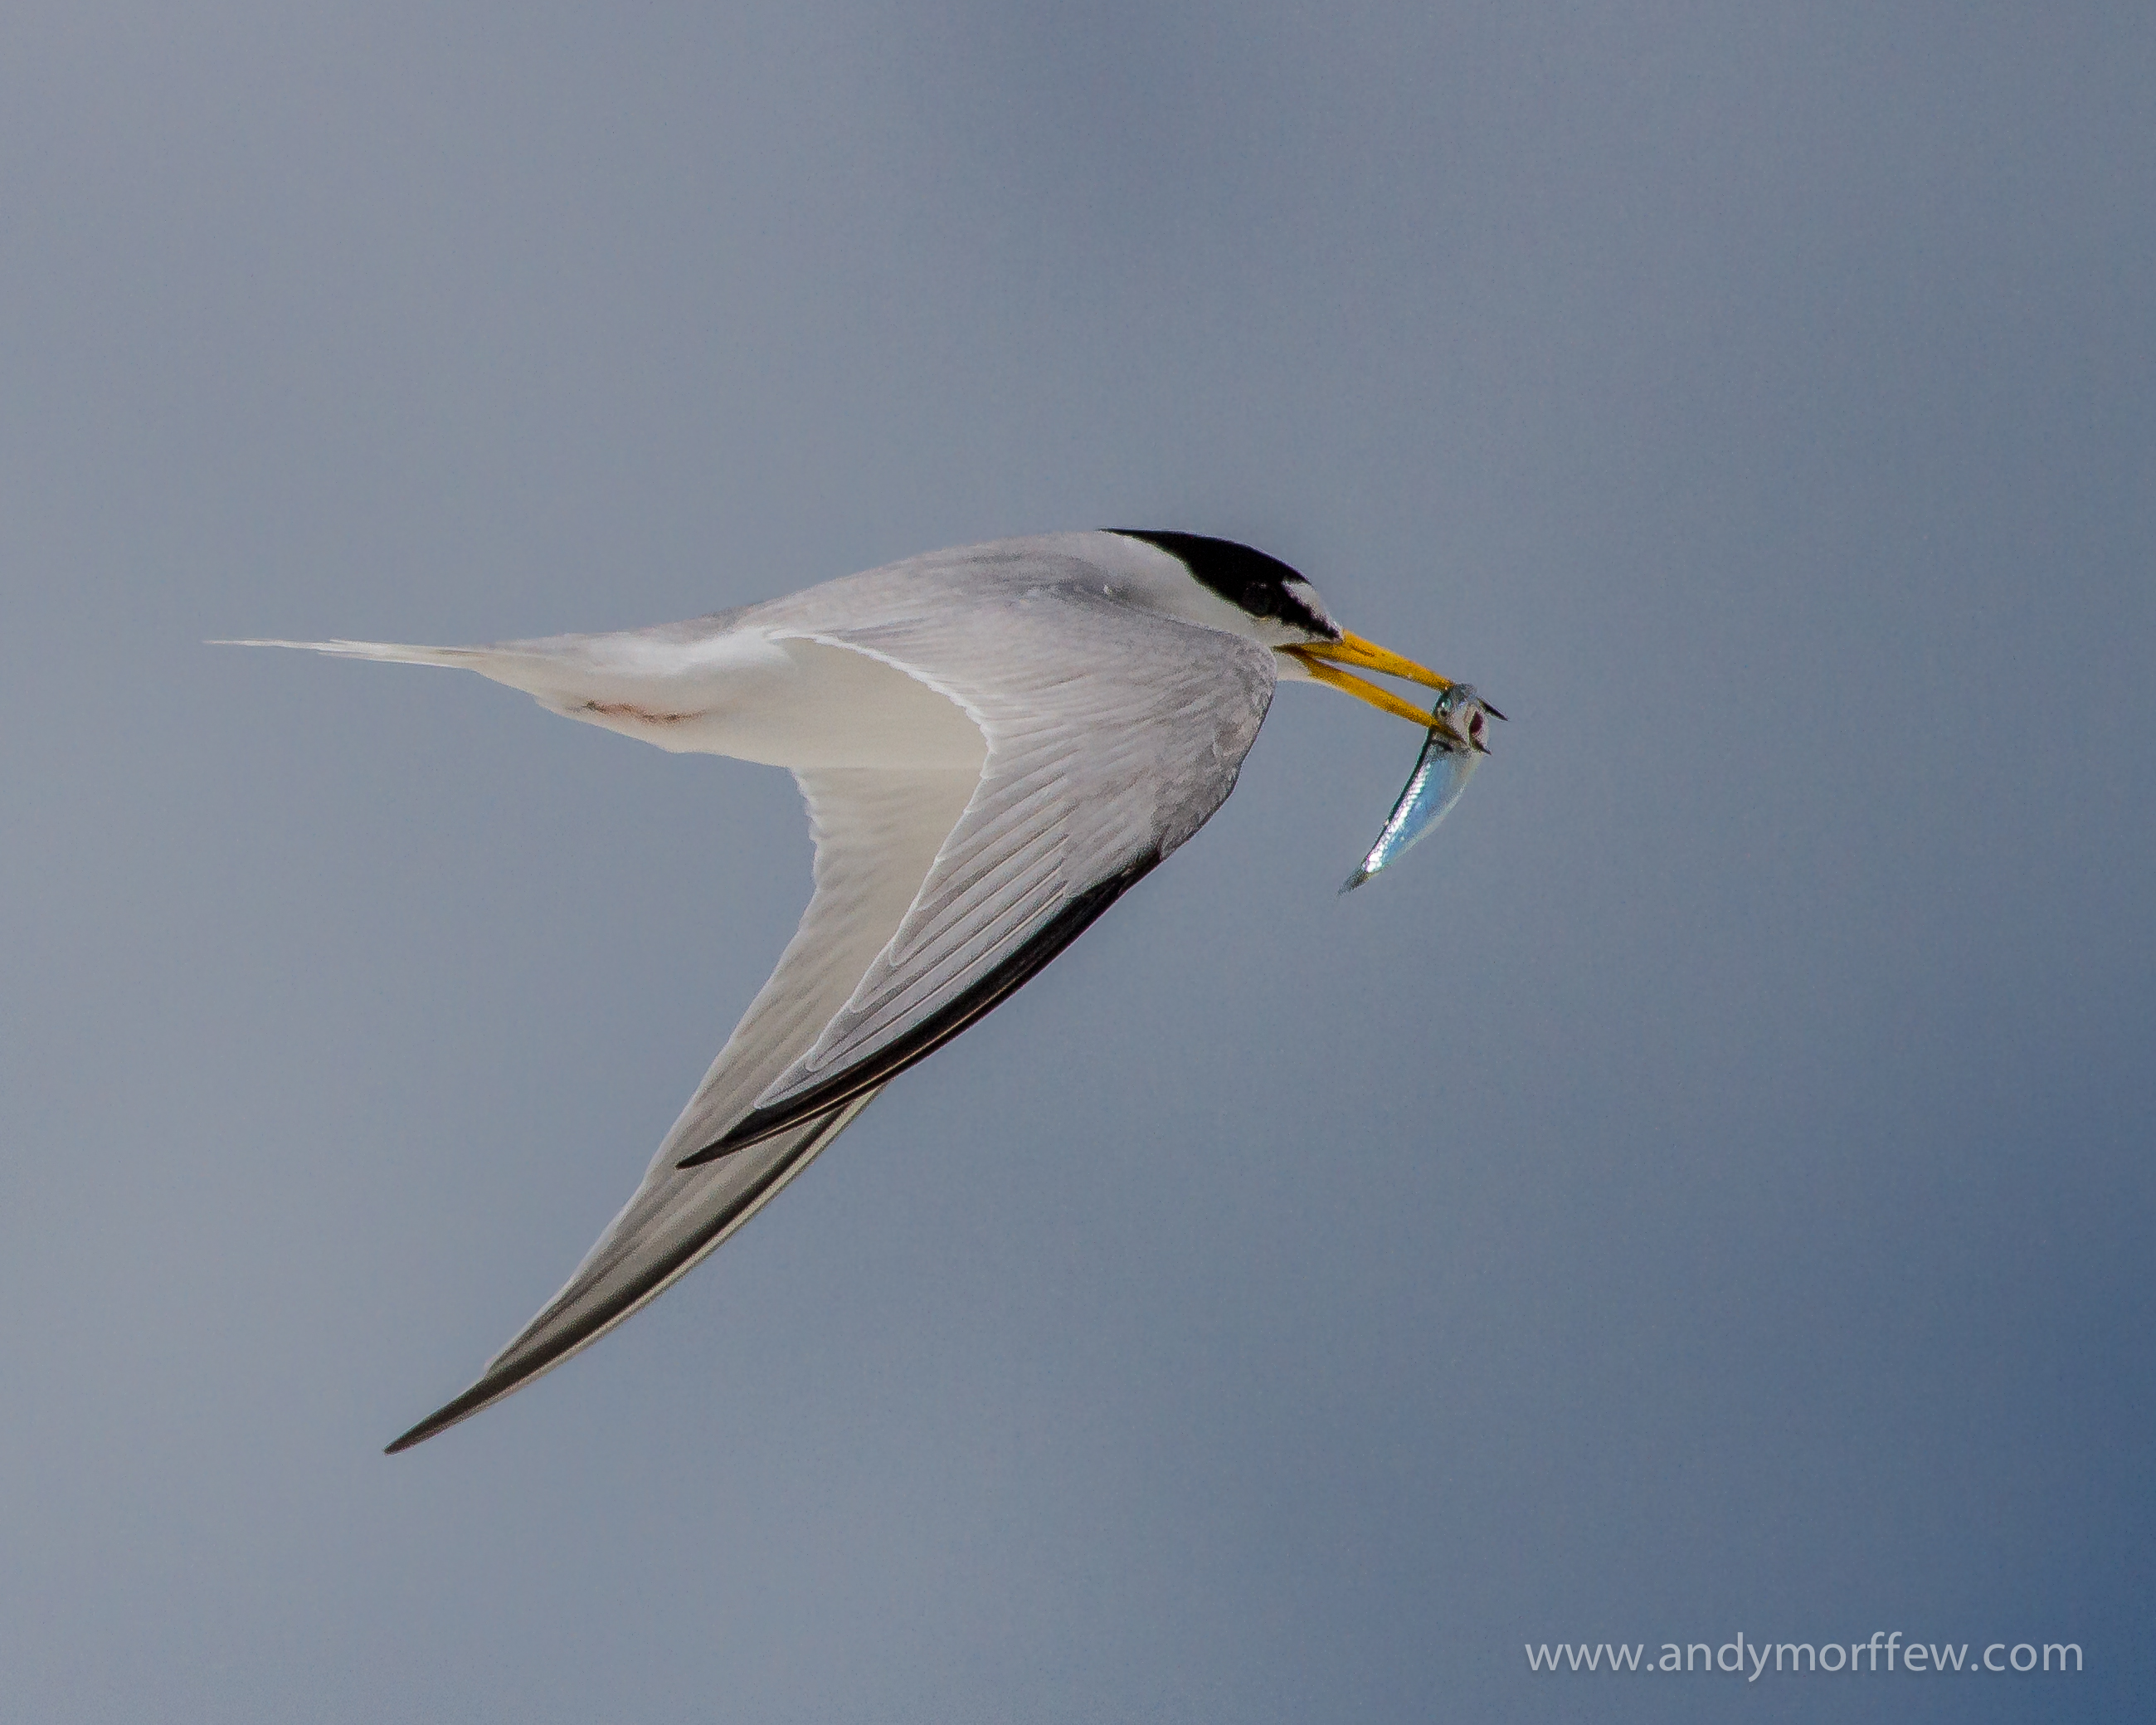
bird, wing, seabird, male, beak, flight, fish, fauna, vertebrate, heron, florida, shorebird, bif, andymorffew, morffew, marcoisland, tigertailbeach, leastterns, perching bird